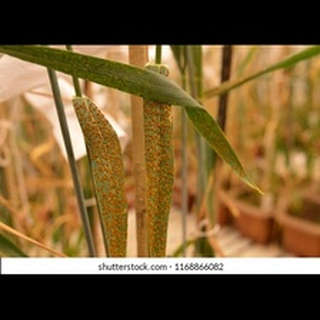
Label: wheat_brown_rust